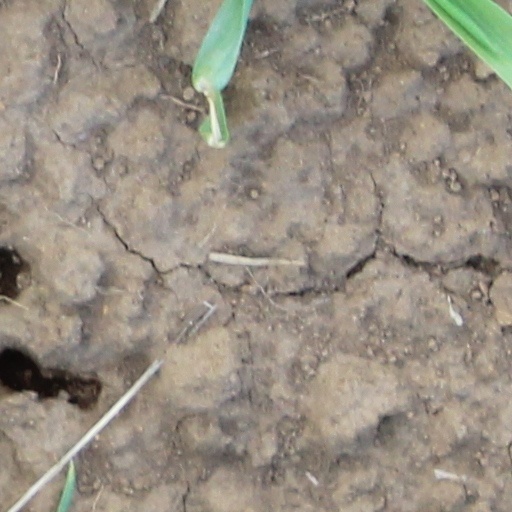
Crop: wheat